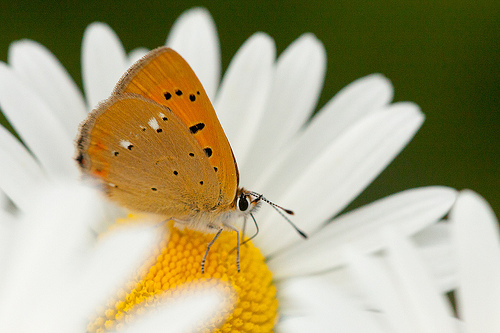
Flower: daisy